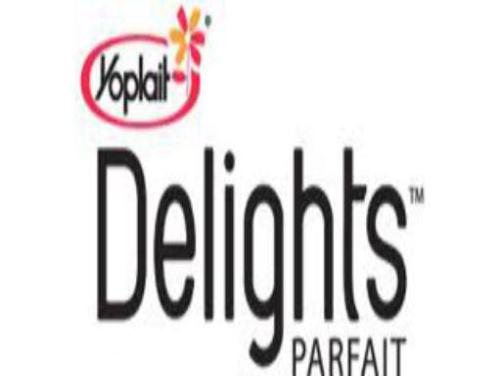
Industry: Leisure